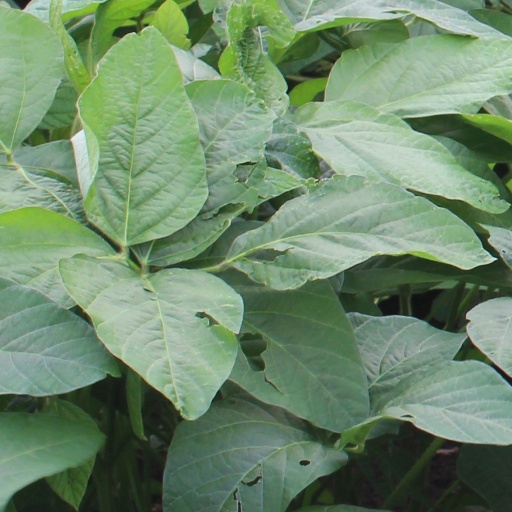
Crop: soybean